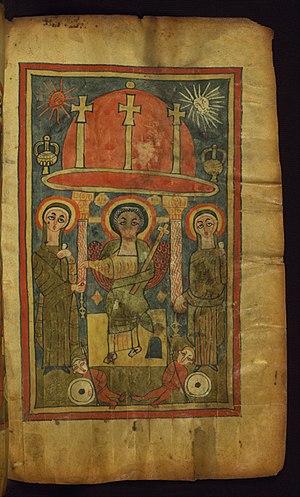
Osvaldo Raineri est un prêtre catholique du diocèse d'Imola ordonné en 1962 et un professeur de Langue et littérature éthiopienne, au Pontificio Ististuto Orientale de Rome, né à Schilpario en province de Bergame le 5 novembre 1935.